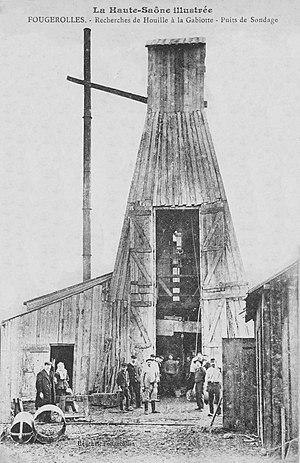
Sondage entrepris à La Gabiotte (Fougerolles, France) pour la recherche de la houille.
Les puits des houillères de Ronchamp sont une série de charbonnages entrepris par les différentes compagnies minières du bassin minier de Ronchamp entre le début du XIXᵉ siècle et le milieu du XXᵉ siècle à Ronchamp, Champagney et Magny-Danigon, dans le département de la Haute-Saône en France.
Le bassin houiller stéphanien sous-vosgien fait partie des bassins houillers des Vosges et du Jura. Il englobe l'est de la Haute-Saône, le Territoire de Belfort et le sud du Haut-Rhin, dans l'est de la France. Daté du Stéphanien, seule sa partie centre-ouest correspondant au bassin minier de Ronchamp et Champagney est abondamment exploitée pour ses couches de bonne qualité entre le milieu du XVIIIᵉ siècle et le milieu du XXᵉ siècle, tandis que ses autres sites sont délaissés et très peu exploités, soit en raison d'une profondeur trop importante, soit en raison de la médiocre qualité et de la faible épaisseur des couches.